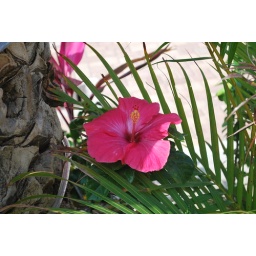
This pink flower shows its beauty in the shade